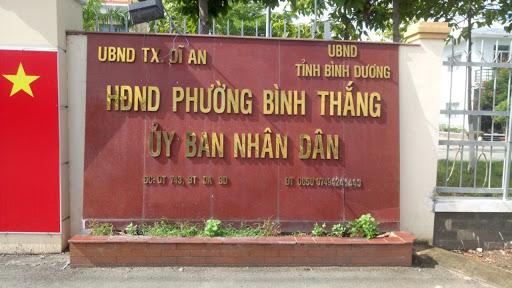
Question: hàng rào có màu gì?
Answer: màu xanh da trời